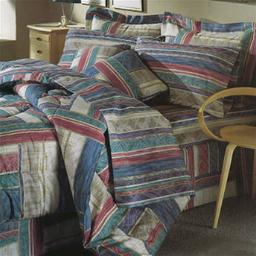
Room type: bedroom